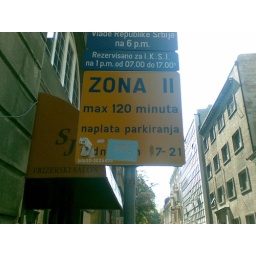
street sign in belgrade and parking ticket (1,555 Dinar fine)